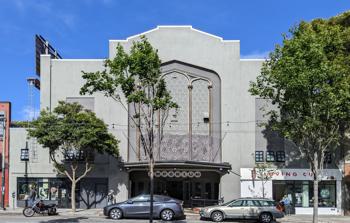
Building: Harding Theater
Country: United States of America
Year built: 1926
Theater in California, United States Harding Theater The building in 2022 General information Type Theater Architectural style Gothic , Moorish Location San Francisco , California , United States Completed 1926 Design and construction Architect(s) Reid Brothers Main contractor Samuel H. Levin The Harding Theater is a historic movie theater located at 616 Divisadero Street in San Francisco, California , completed in 1926. In 2017, the Emporium Arcade Bar opened in the space. History The Harding Theater was built in 1926 by local theater owner Samuel H. Levin who hired Reid Brothers architects. The theater opened April 8, 1926 with Colleen Moore starring in the first movie version of the hit musical Irene . As with other facilities built by the Reid Brothers, it has a capacity of between 800 and 1200 people. The Harding was used as a movie theater from 1926 to 1970. The theatrical group Lamplighters Music Theatre performed at the facility from 1961 to 1968, The Grateful Dead played the theater on 6 and 7 November 1971 (with their first performance of "Hideaway" on the 7th). From the mid-1970s to 2004, the theater was used as a church. In 2004 (approximate date), the building was purchased by developers for US$1.6 million. Boarded-up facade of Harding Theater in 2005 Renovation The owner/developer had a "compromise" plan—to remove the back fly system (see also batten ) - so that a separate independent structure containing eight units of housing condominia could be constructed while preserving the existing proscenium arch, maintaining the existing auditorium and lobby and their extant detailing. Consideration for the removal and reconstruction of the raked theater floor and seating to allow for a new parking level below, addition of windows, and the upgrade of restrooms to conform with modern building codes were also reviewed in depth to conform with the Secretary of the Interior 's "Standards for the Rehabilitation of Historic Structures". Historic preservation activists believed this plan was threatening the historical integrity of the building and limited its future uses. An appeal was filed against the San Francisco Planning Department's "Negative Declaration" to the Environmental Impact Report under the California Environmental Quality Act (CEQA). In 2005, a similar challenge was successfully made against the negative declaration to the developer's original plan to demolish the entire theater to build more condominiums. That appeal was heard by the San Francisco Board of Supervisors in April 2005. The Planning Department's Mitigated Negative Declaration was appealed by Friends of 1800 and was heard on September 25, 2008. The Planning Department rescinded that Preliminary Negative Declaration and prepared a new one, which has also been appealed by the Friends of 1800. The request for an EIR was heard on November 13, 2008, by the San Francisco Planning Commission. The Planning Commission unanimously approved the request of the Friends of 1800 for an EIR, so an EIR was required for the project. A feasible plan to pay for and preserve the entire theater was not put forward by the activists. The developer then put up the building up for sale. Later in 2008, a local theater preservation nonprofit was investigating ways to preserve the theater (which at this point had remained closed for several years) and turn it into "a showplace for indie movies, movie festivals and live performances." In November 2010, laser cats were painted on the theater's boarded up entrance. In 2015, after the theater had remained empty for a decade, a conditional-use permit hearing was held to convert the main space into an arcade bar, the fourth in the franchise from Chicago-based Emporium Arcade Bar. The venue, which features 50 vintage arcade games, a full bar, and live music, opened in December, 2017. The tenants removed dilapidated aspects, such as seating, while renovating more historic items. References